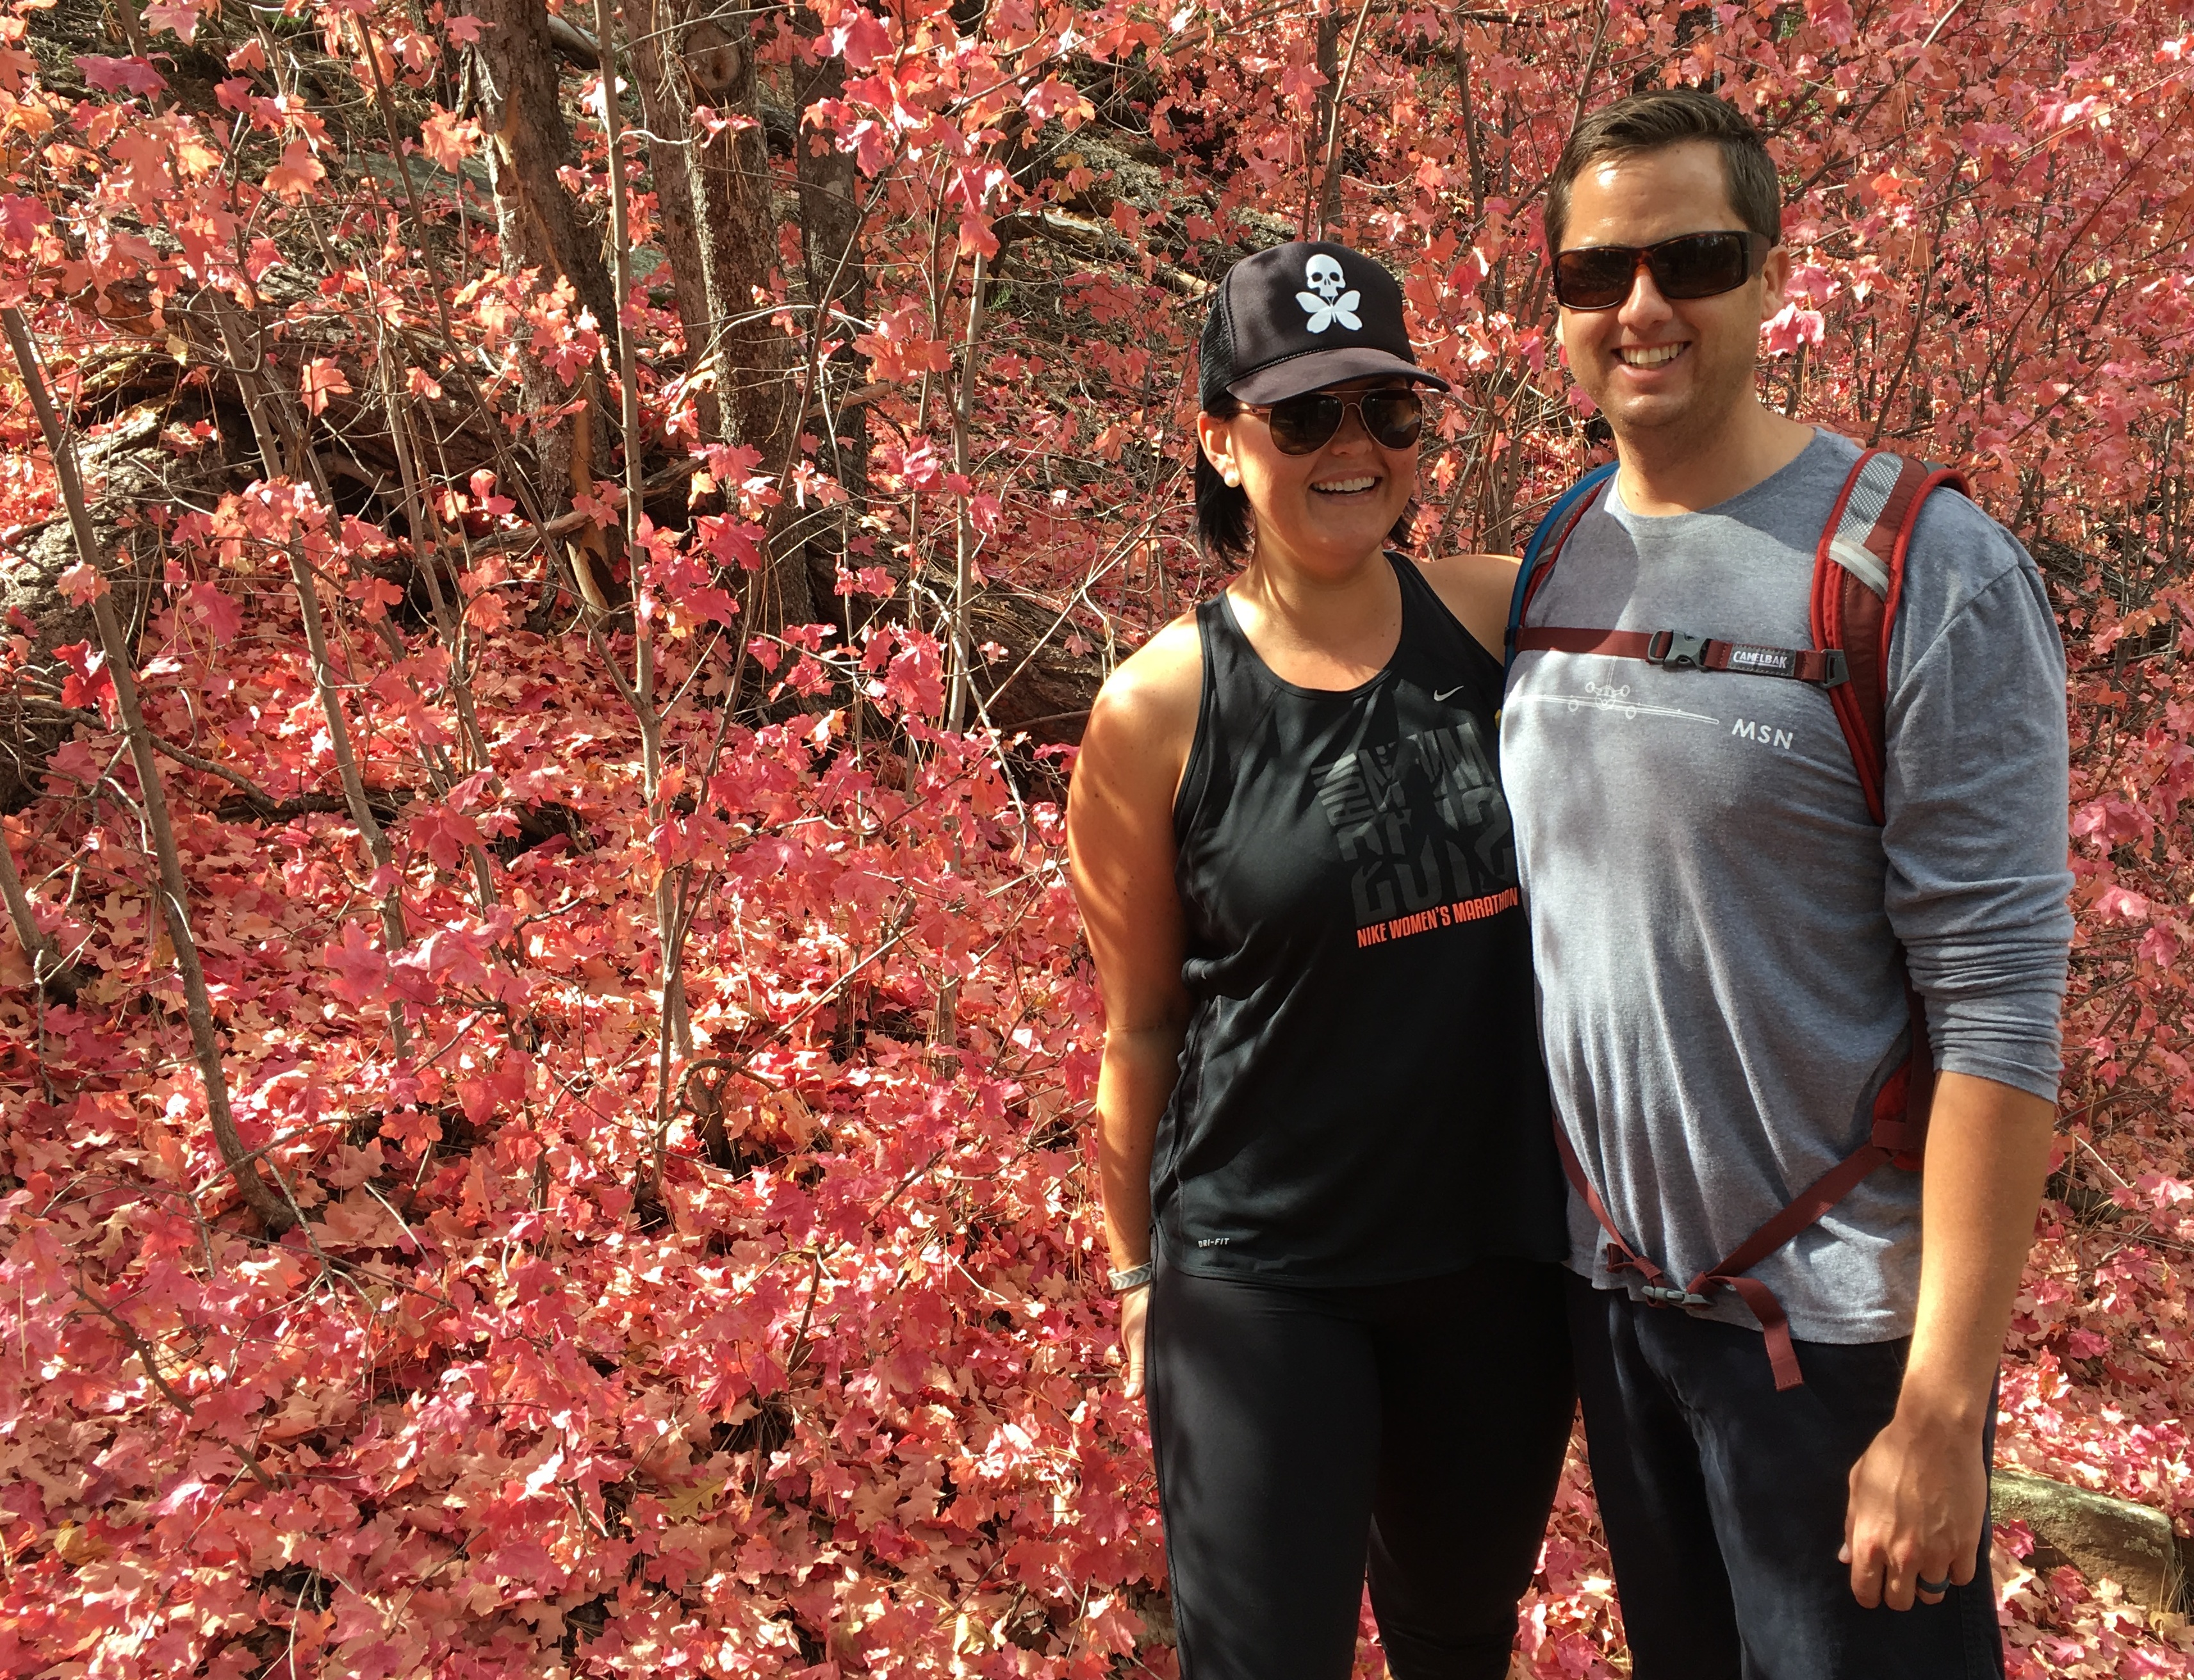
people, flower, spring, red, autumn, season